Víctor Eusa Razquin

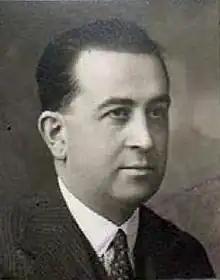

Víctor Eusa Razquin (1894–1990) was a Spanish architect, active almost exclusively in Navarre; he left his personal mark on Pamplona, which hosts numerous prestigious and monumental buildings he designed. Eusa is best known for his version of art déco style, though he went also through eclectic, regionalist, rationalist, expressionist and neo-classical periods, with occasional references to historicism, beaux arts, neo-mudejár or Dutch neo-plasticism styles. His best known works are the San Miguel seminary and the Piarist college, both in Pamplona. In the mid-1930s he was engaged in politics and held a seat in the Carlist wartime in Navarre.